List of European ultra-prominent peaks

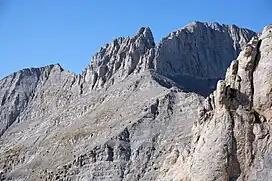
Mount Olympus, Greece

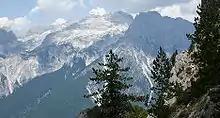
Maja e Jezercës, Albania

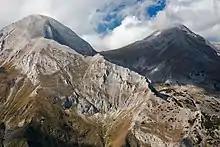
Vihren, Pirin Mountain, Bulgaria

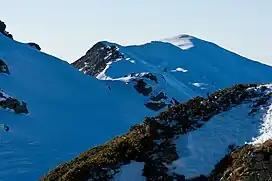
Radomir/Kalabak/Kerkini, Belasitsa, Bulgaria and Greece

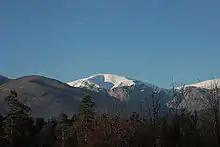
View of Botev Peak from I-6 road (Bulgaria)

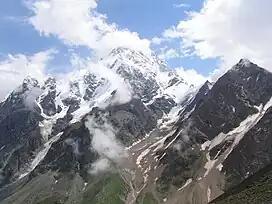
Dykh-Tau, Russia, Europe

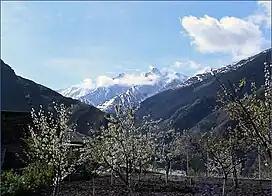
Mount Addala-Shukhgelmeer, Russia, Europe

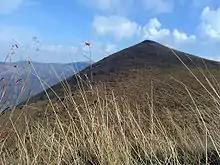
Midžor, Bulgaria and Serbia

The boundary between Asia and Europe is following the main ridge of the Caucasus Mountains, also forming most of the border between Georgia and Russia. From the above listed 8 peaks, four (Mount Elbrus, Dykh-Tau, Dyultydag, Gora Addala Shukgelmezr) are entirely in Europe, and four are on the border itself and so are both in Asia and Europe.